Kingston Halls

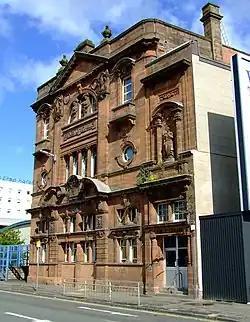
Kingston Halls

Kingston Halls is a municipal structure in Paisley Road in the Kingston area of Glasgow, Scotland. The structure, which is used as the headquarters of a charity which provides accommodation and support to homeless people, is a Category B listed building.